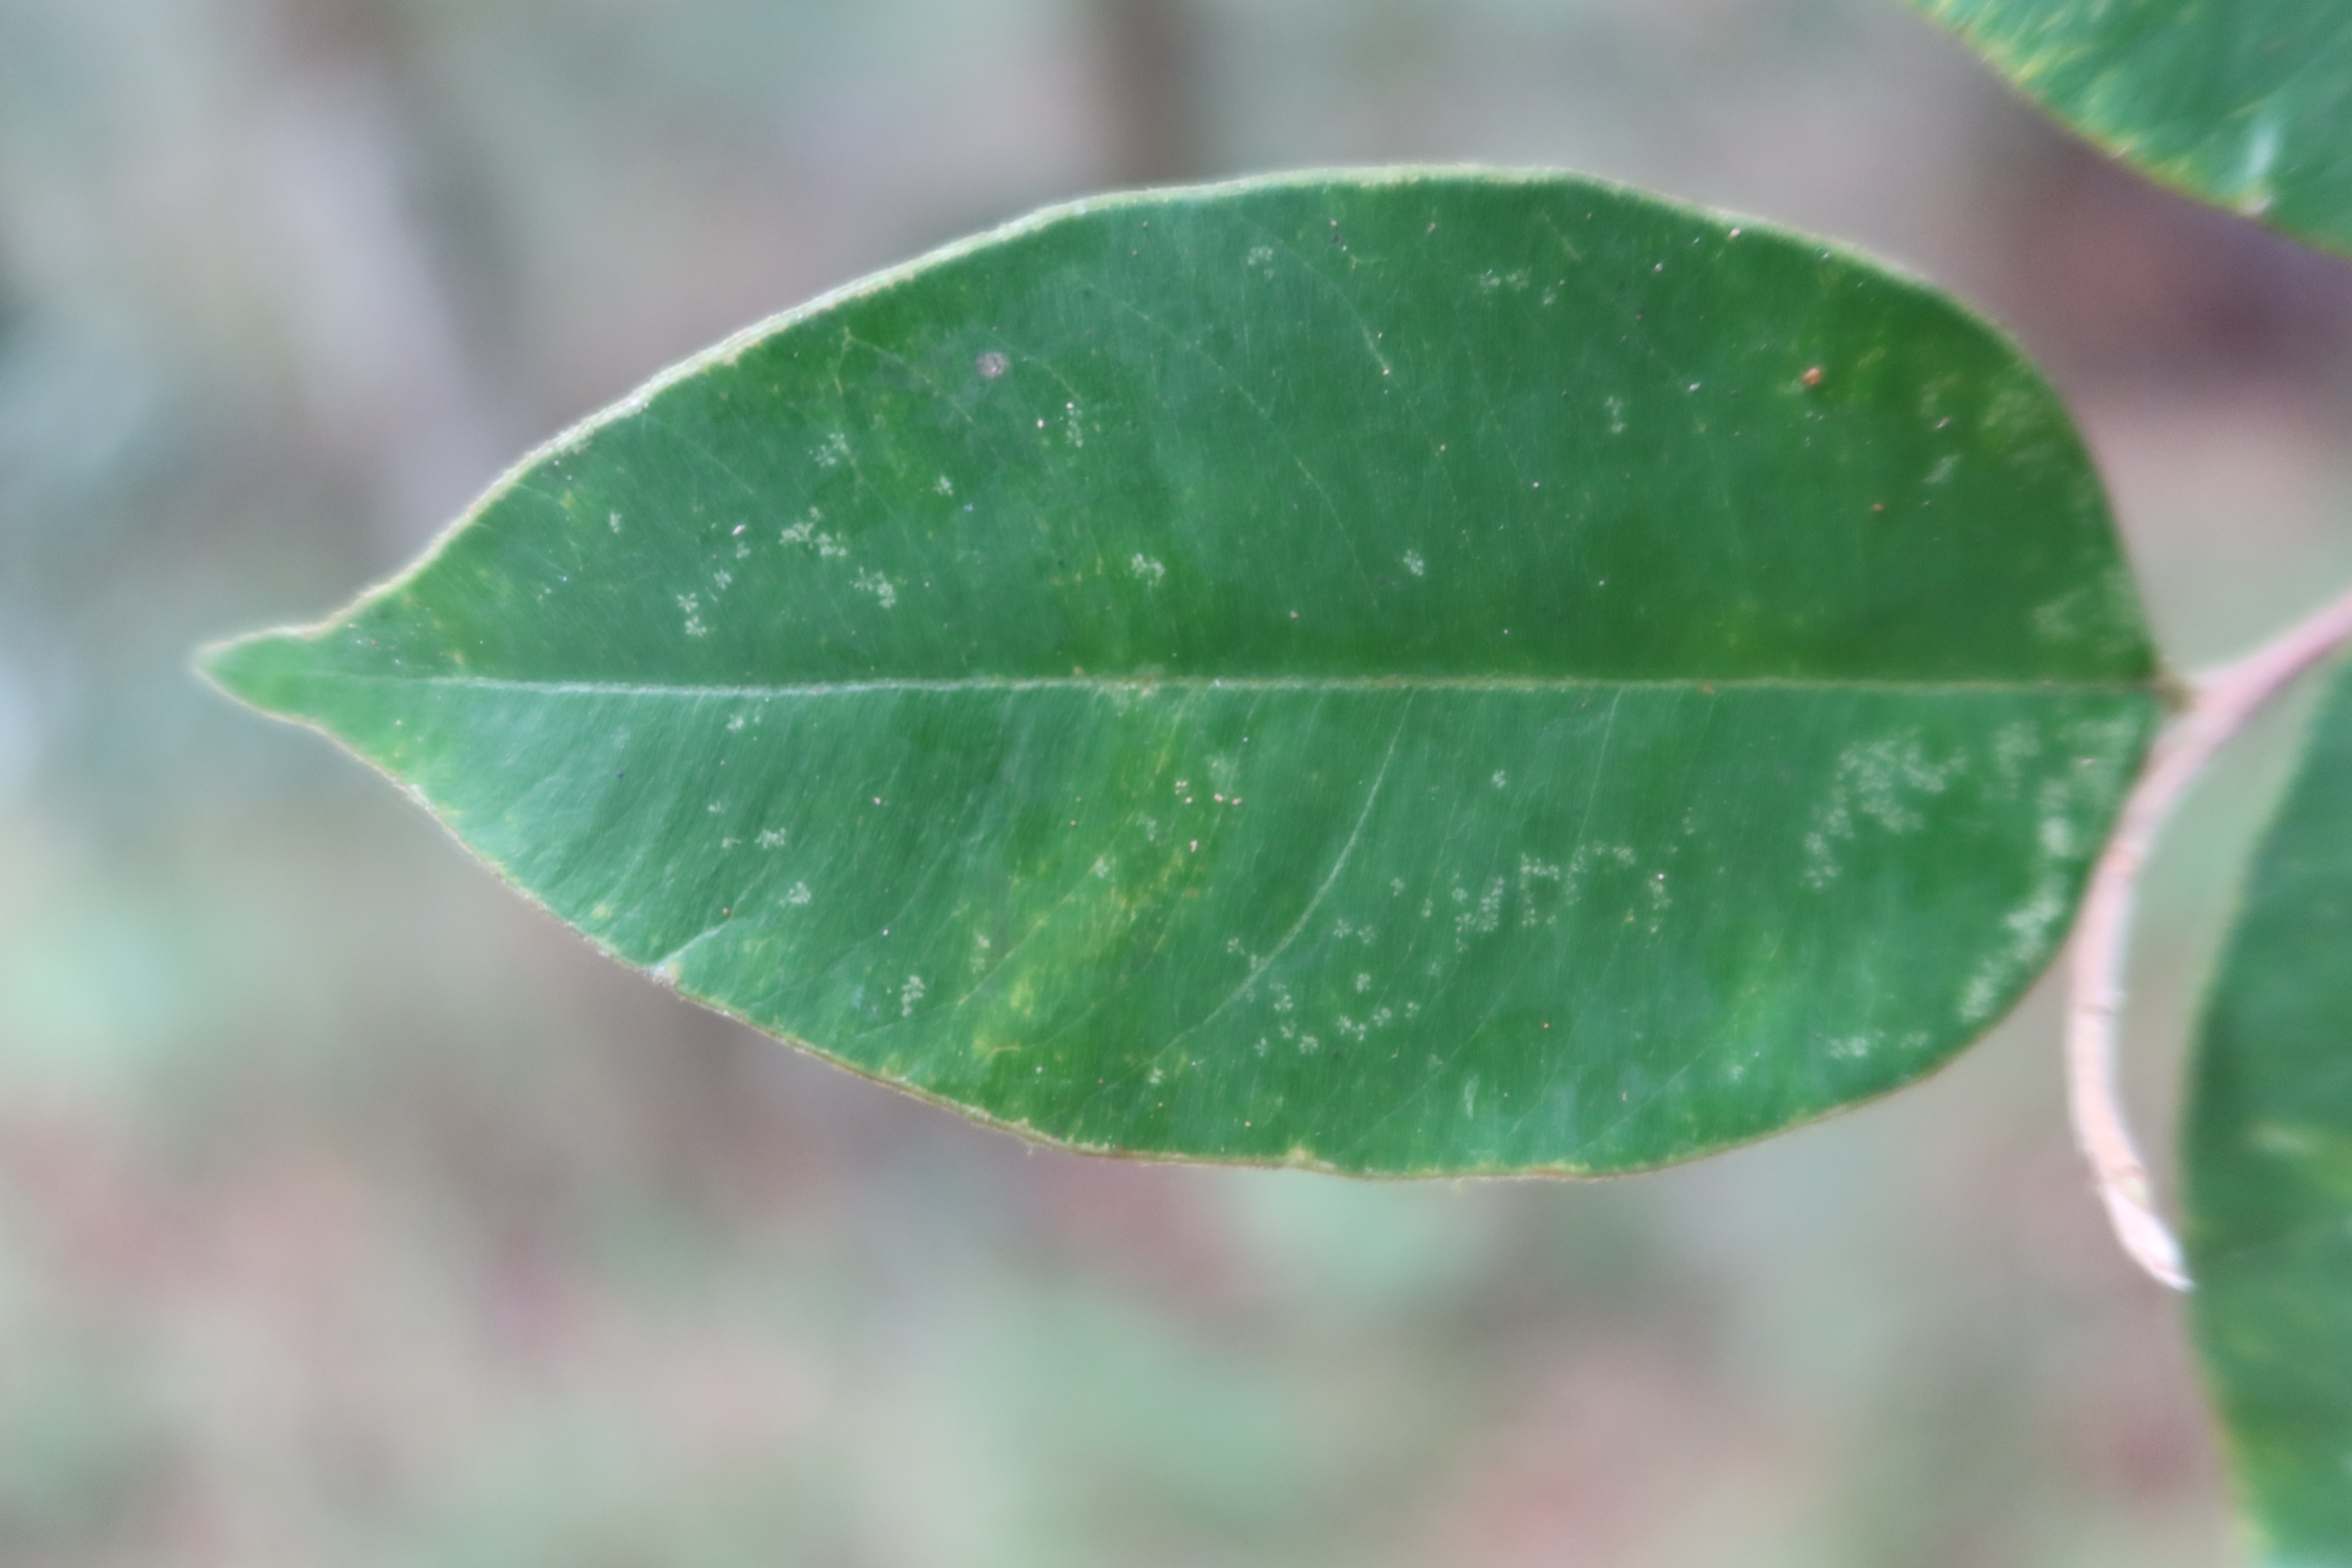
Label: Healthy